Veit Etzold

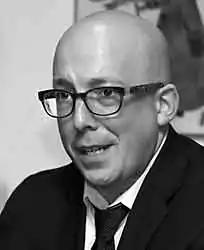
Veit Etzold in 2012

Veit Etzold is a German author who became famous for his first fictional bestseller "Final Cut" in 2012 and following books such as "Der Totenzeichner" in 2015 or "Dark Web" in 2017. He is married to Saskia Etzold, a well-known forensic doctor at the Berliner Charité.